Pacific Community

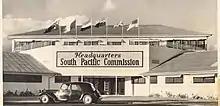
Original SPC HQ in Nouméa

The Director General is appointed for a two-year term of office which can be extended by two additional two-year terms (maximum service period of six years).